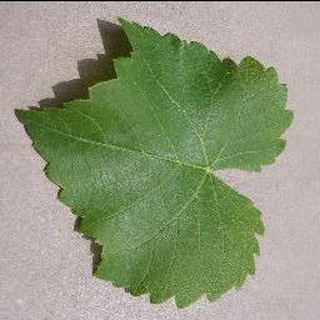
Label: healthy_grape